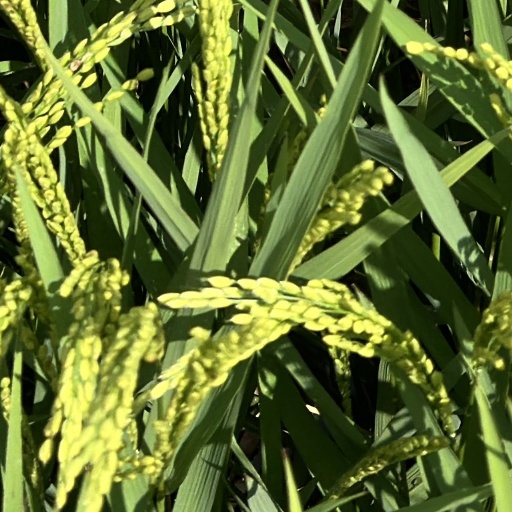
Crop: rice